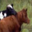
Label: cattle